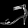
Label: Sandal